RF chain

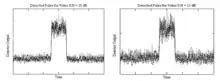
Pulses with 18 & 15dB S:N

Tangential sensitivity, (TSS), defines that input power which results in a video signal to noise ratio of approximately 8 dB from the detector. The thumbnail shows an example of a typical detected pulse at the TSS limit, with the pulse + noise sitting at a level just clear of the noise floor. The TSS level is too low a value for reliable pulse detection in a practical scenario, but it can be determined with sufficient accuracy in bench tests on a receiver to give a quick guide figure for system performance.